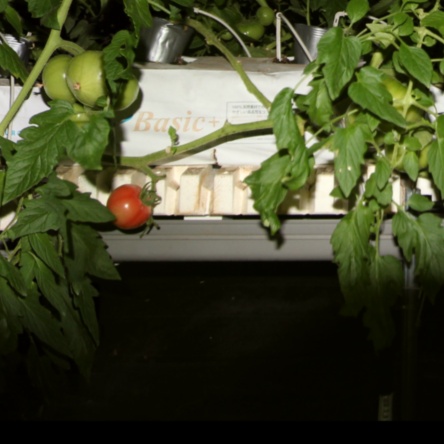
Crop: tomato